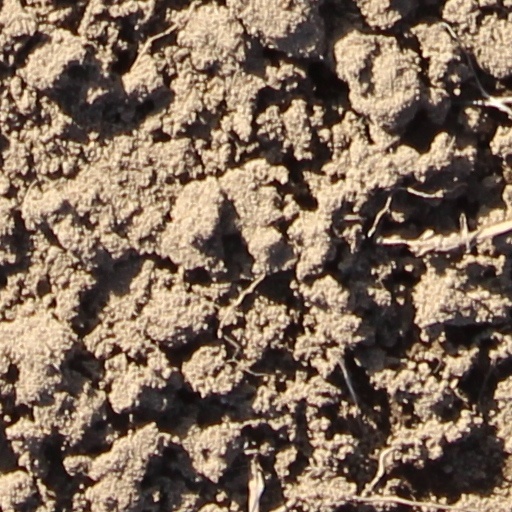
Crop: wheat